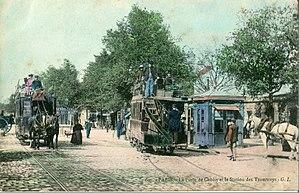
La porte de Choisy est l'une des 17 portes percées dans l'enceinte de Thiers au milieu du XIXᵉ siècle pour protéger Paris, en France.
La Compagnie des tramways Sud est créée en 1873 pour construire et exploiter un réseau de tramways à chevaux dans l'arrondissement sud du département de la Seine. Elle succède à Monsieur Gustav Palmer Harding, domicilié 66 avenue des Champs-Élysées à Paris, qui avait obtenu la concession du réseau auprès de ce département.